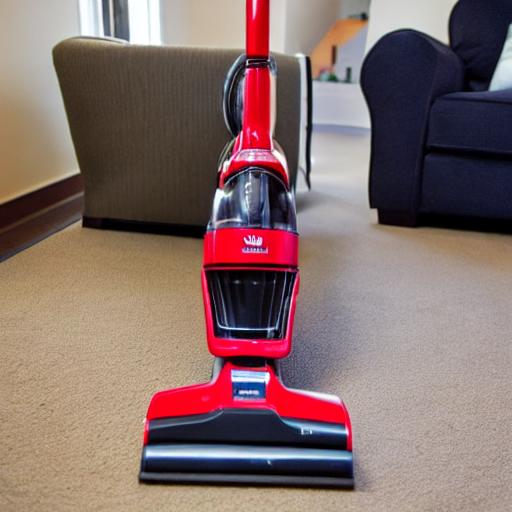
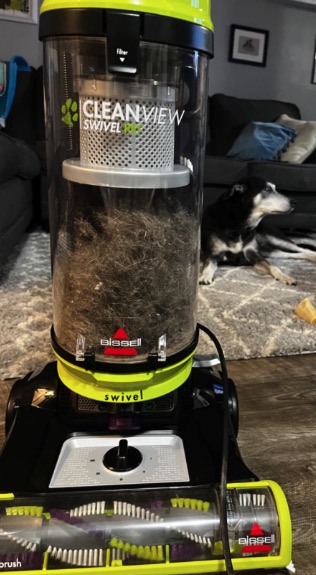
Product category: items_vacuum
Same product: no